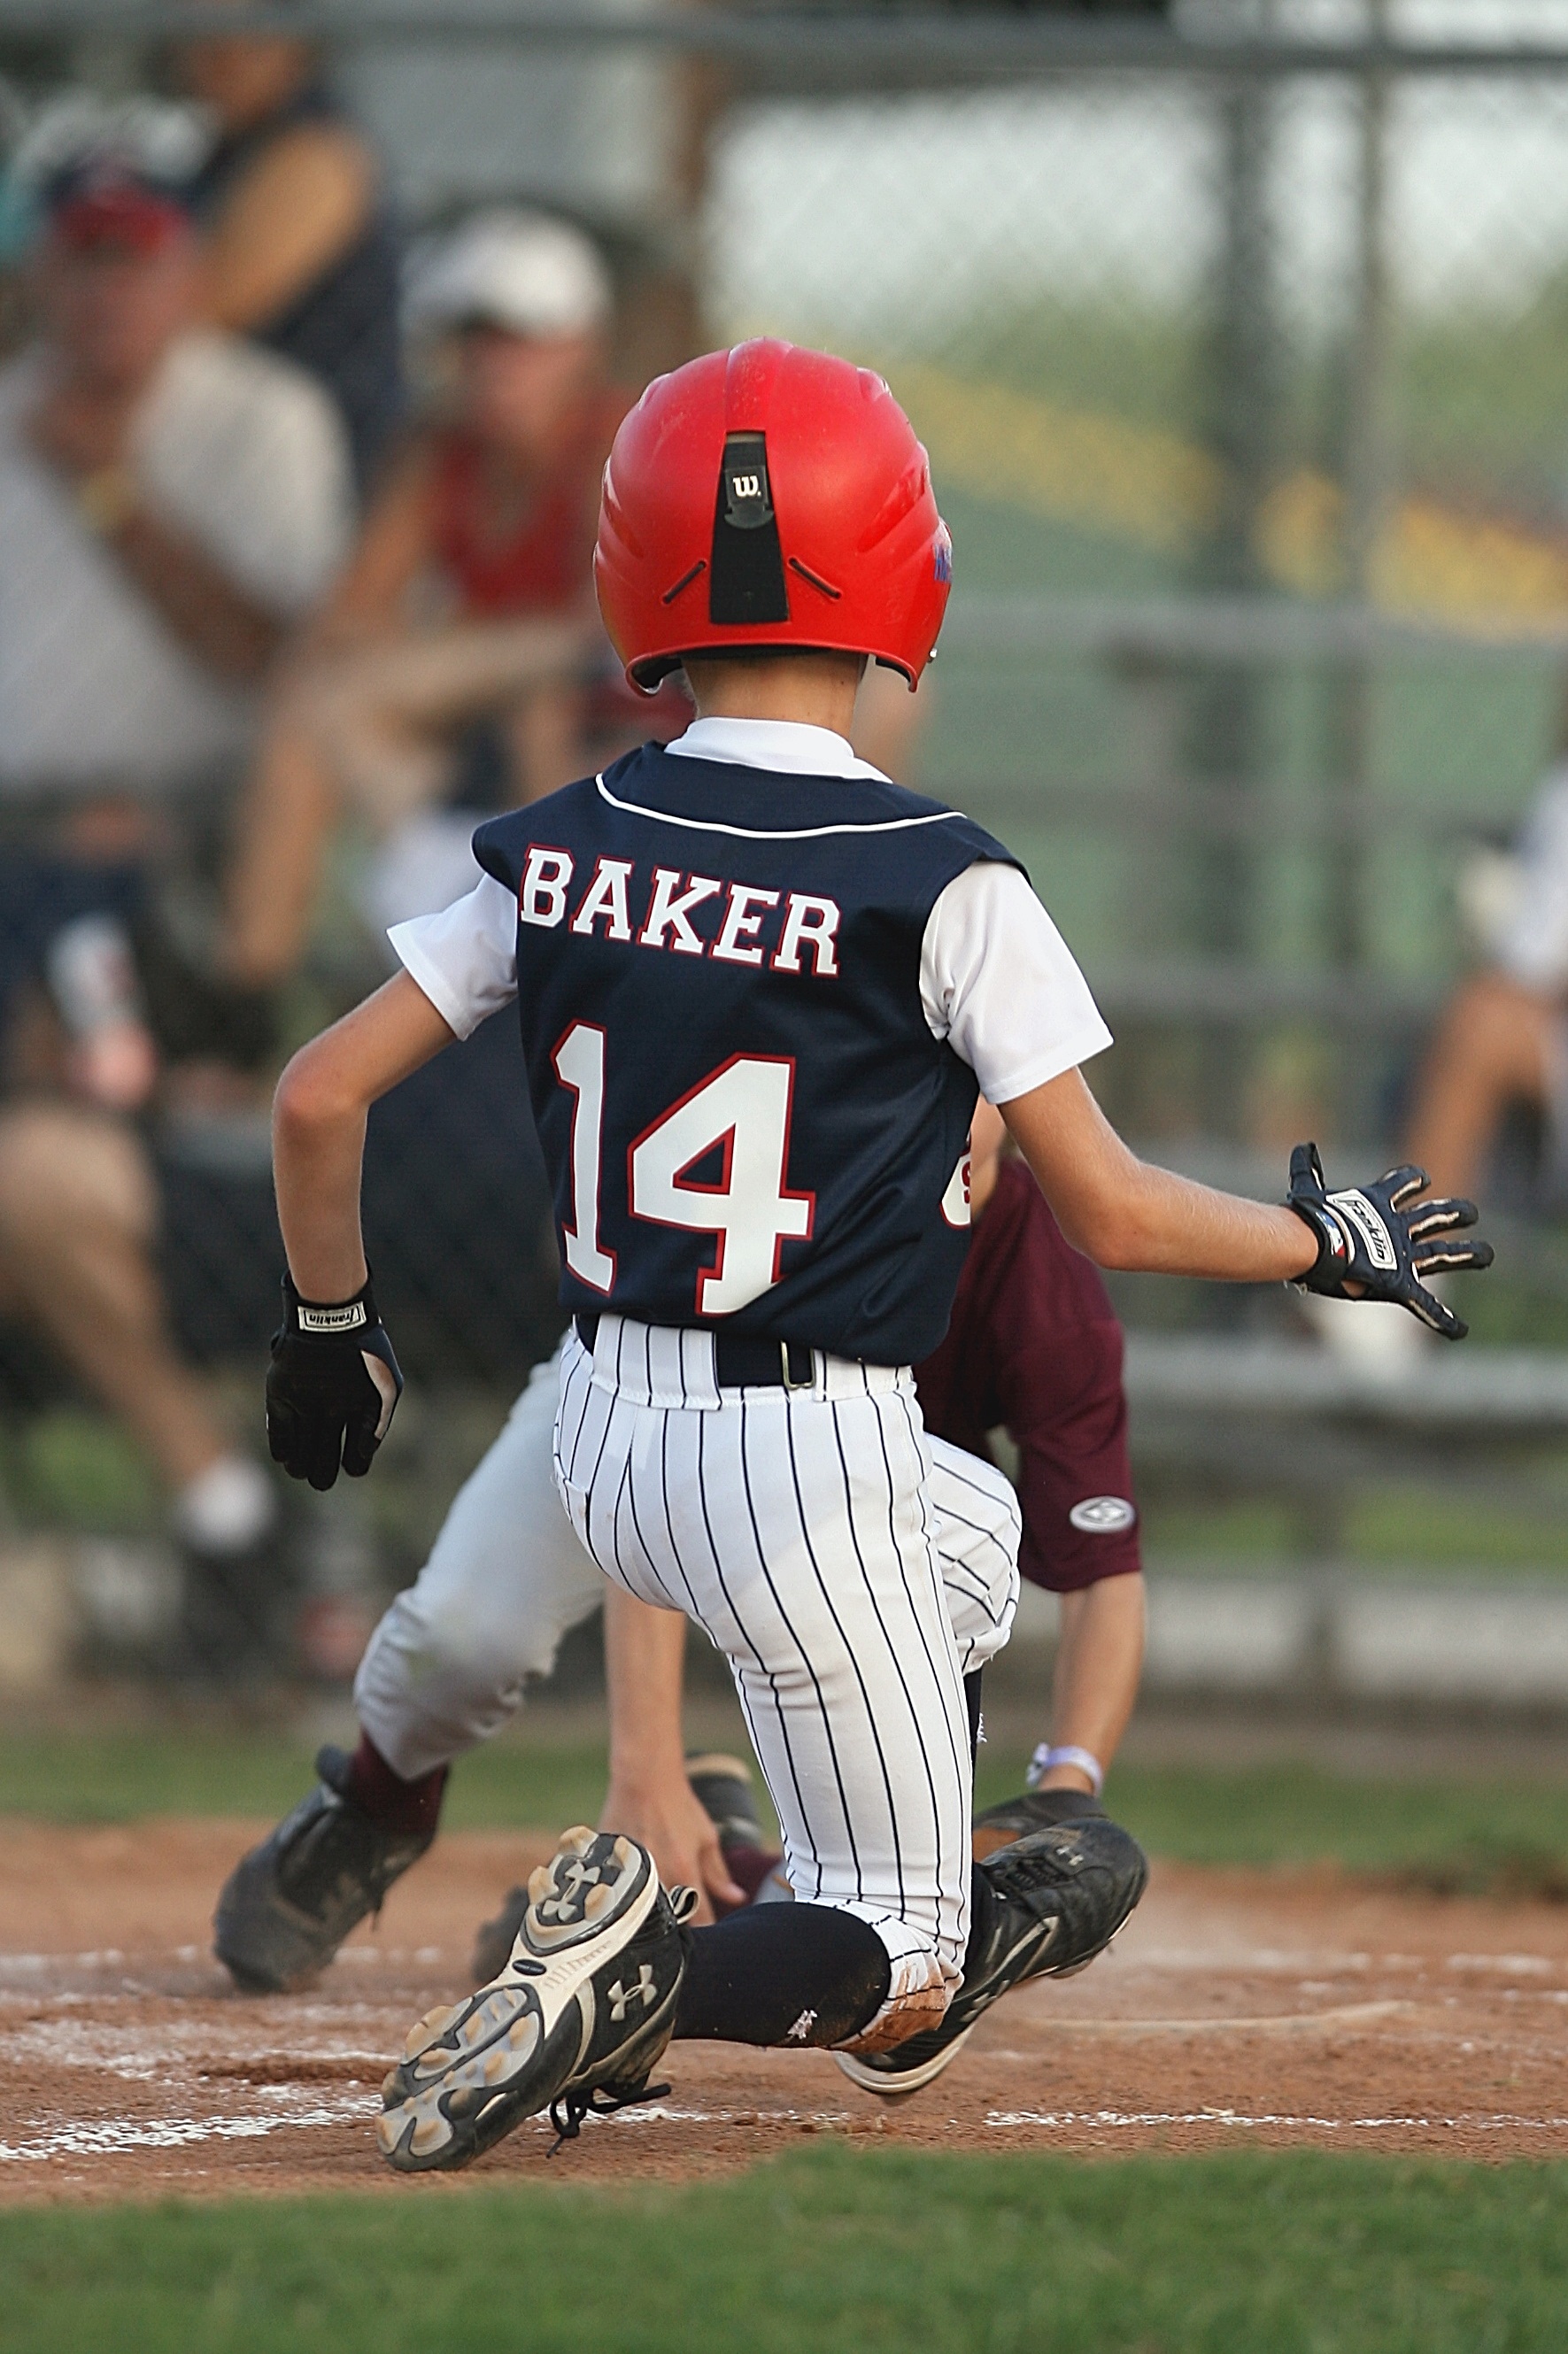
grass, outdoor, baseball, sport, field, game, boy, summer, young, athletic, dirt, action, plate, child, runner, player, competition, american football, sports, helmet, little, uniform, home plate, athlete, tournament, sliding, baseball player, catcher, softball, youth league, ball game, team sport, infielder, college baseball, competition event, bat and ball games, baseball positions, college softball, gridiron football